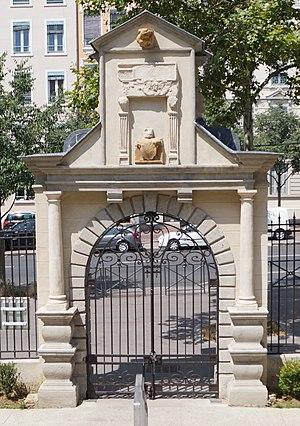
Portail collège La Tourette - Dos
Le château de la Tourette était une demeure de plaisance située dans le quartier de La Croix-Rousse à Lyon.